Taco Liberty Bell

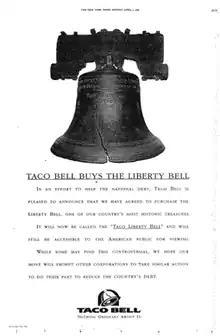
The advertisement as it appeared in the April 1, 1996 edition of "The New York Times".

The Taco Liberty Bell was an April Fool's Day joke played by fast food restaurant chain Taco Bell on April 1, 1996. Taco Bell took out a full-page advertisement in six leading U.S. newspapers (The Philadelphia Inquirer, The New York Times, The Washington Post, The Chicago Tribune, The Dallas Morning News, and USA Today) announcing that the company had purchased the Liberty Bell to "reduce the country's debt" and renamed it the "Taco Liberty Bell". The ad was created by Jon Parkinson and Harvey Hoffenberg who worked at Bozell, the Taco Bell advertising agency at the time, and went on to win several industry awards. Thousands of people had called Taco Bell headquarters and the National Park Service before it was revealed at noon the same day that the story was a joke.